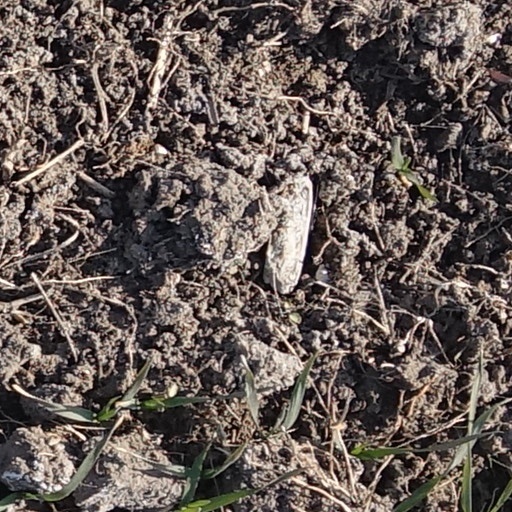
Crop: wheat